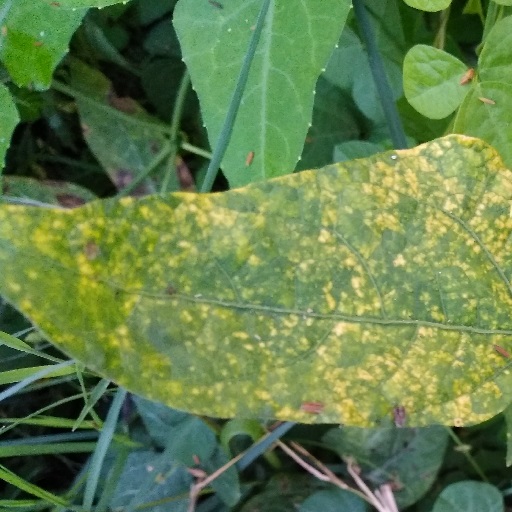
Label: Yellow Mosaic